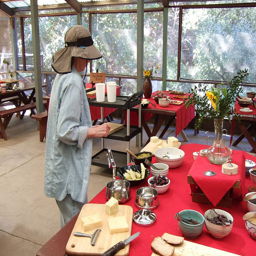
A woman standing next to a red table topped with food.
A woman in a hat standing a a table of food items.
A person is standing next to a table with cheese and olives.
a woman with a hat in serving area
A person standing next to a table with cheese and various food in bowls.